British Museum

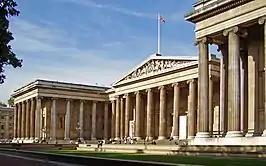
The museum's main entrance

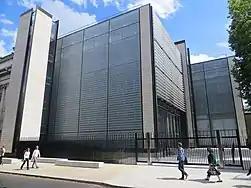
External view of the World Conservation and Exhibition Centre at the museum, 2015

By the last years of the 19th century, The British Museum's collections had increased to the extent that its building was no longer large enough. In 1895 the trustees purchased the 69 houses surrounding the museum with the intention of demolishing them and building around the west, north and east sides of the museum. The first stage was the construction of the northern wing beginning 1906.